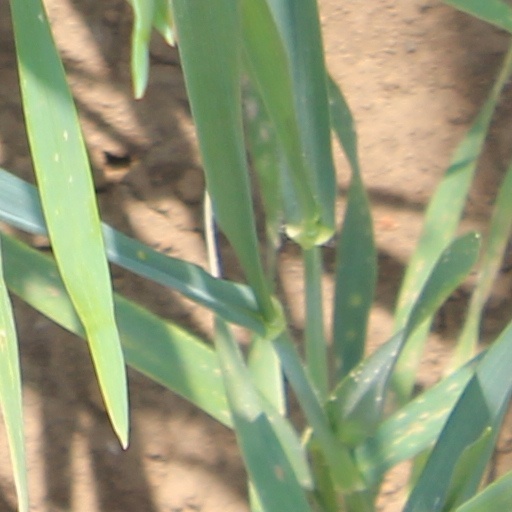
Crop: wheat